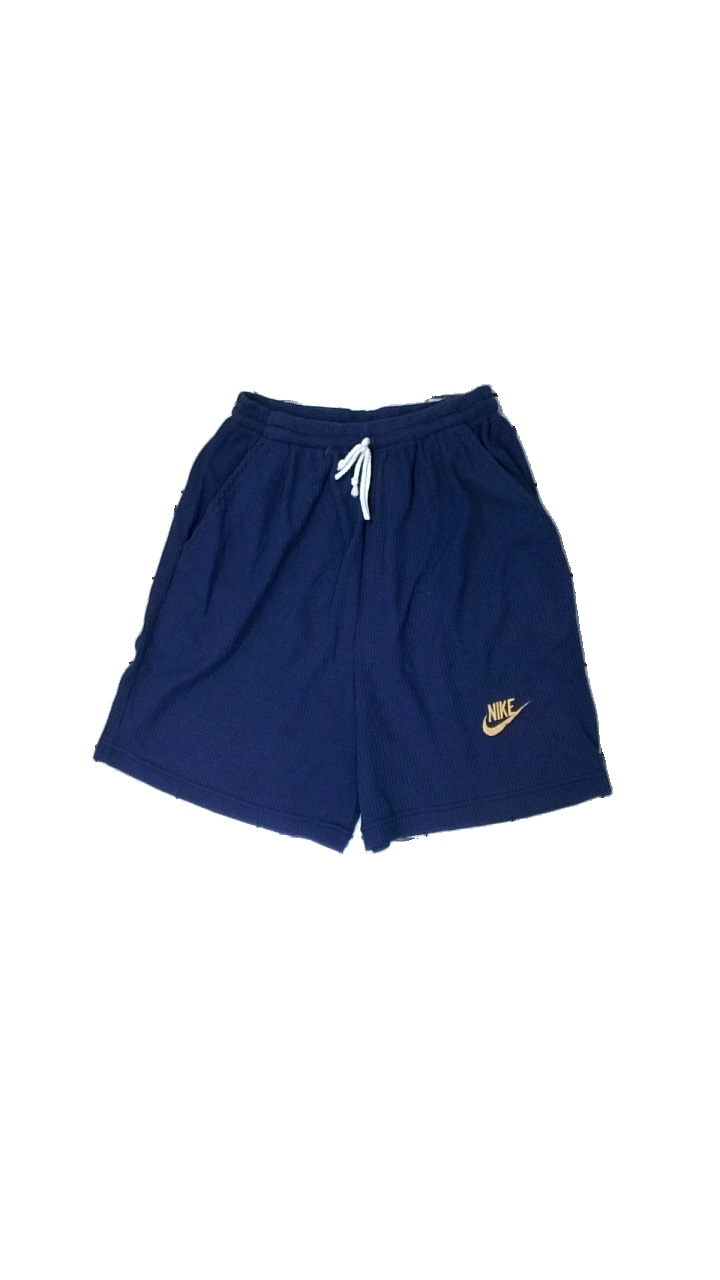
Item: Shorts (Men)
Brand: Nike
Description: blå shorts med logga fram, nopprig och hårig
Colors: Blue, Yellow
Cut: Regular
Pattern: Logo print
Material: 62% polyester 38% cotton
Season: Summer
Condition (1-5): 3
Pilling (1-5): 3
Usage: Export
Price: <50